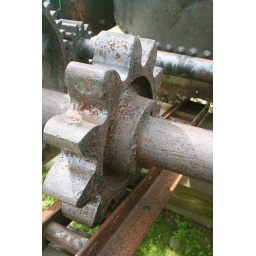
This is how we go up the mountain in a train